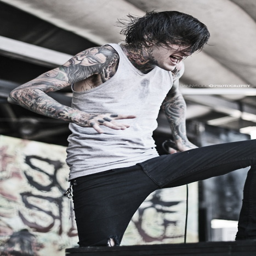
rest in death metal artist .